2015 Hungarian Grand Prix

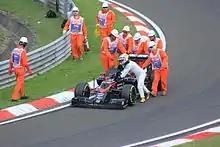
"I was not allowed to compete again after the car doesn't arrive by itself into the garage, so when I knew the rules I thought: 'Why did I push so hard?"', Fernando Alonso on pushing his car back into pit lane.

Following the crash for Pérez, Force India opted not to run in the second practice session in order to have time to investigate the causes. Hamilton again topped the timesheets, this time leading the two Red Bull drivers, with Rosberg down in fourth. However, it was not a trouble-free session for Red Bull, as Daniel Ricciardo had to stop his car due to engine problems twenty minutes before the end of the session, bringing out another red flag. McLaren, which had a troublesome season so far, proved to be more competitive, with Jenson Button saying that the car "felt good" and that he hoped to qualify the car in the top ten. His teammate Fernando Alonso finished the second practice session eighth fastest, while Button himself was twelfth.